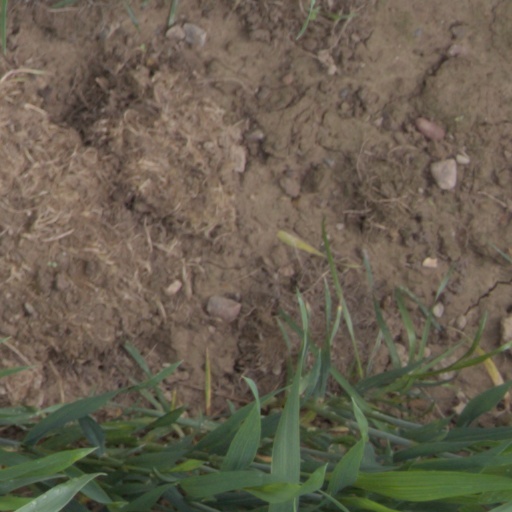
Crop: wheat